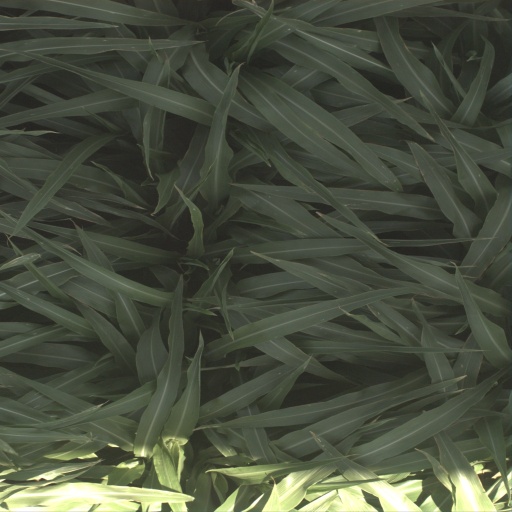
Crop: sorghum